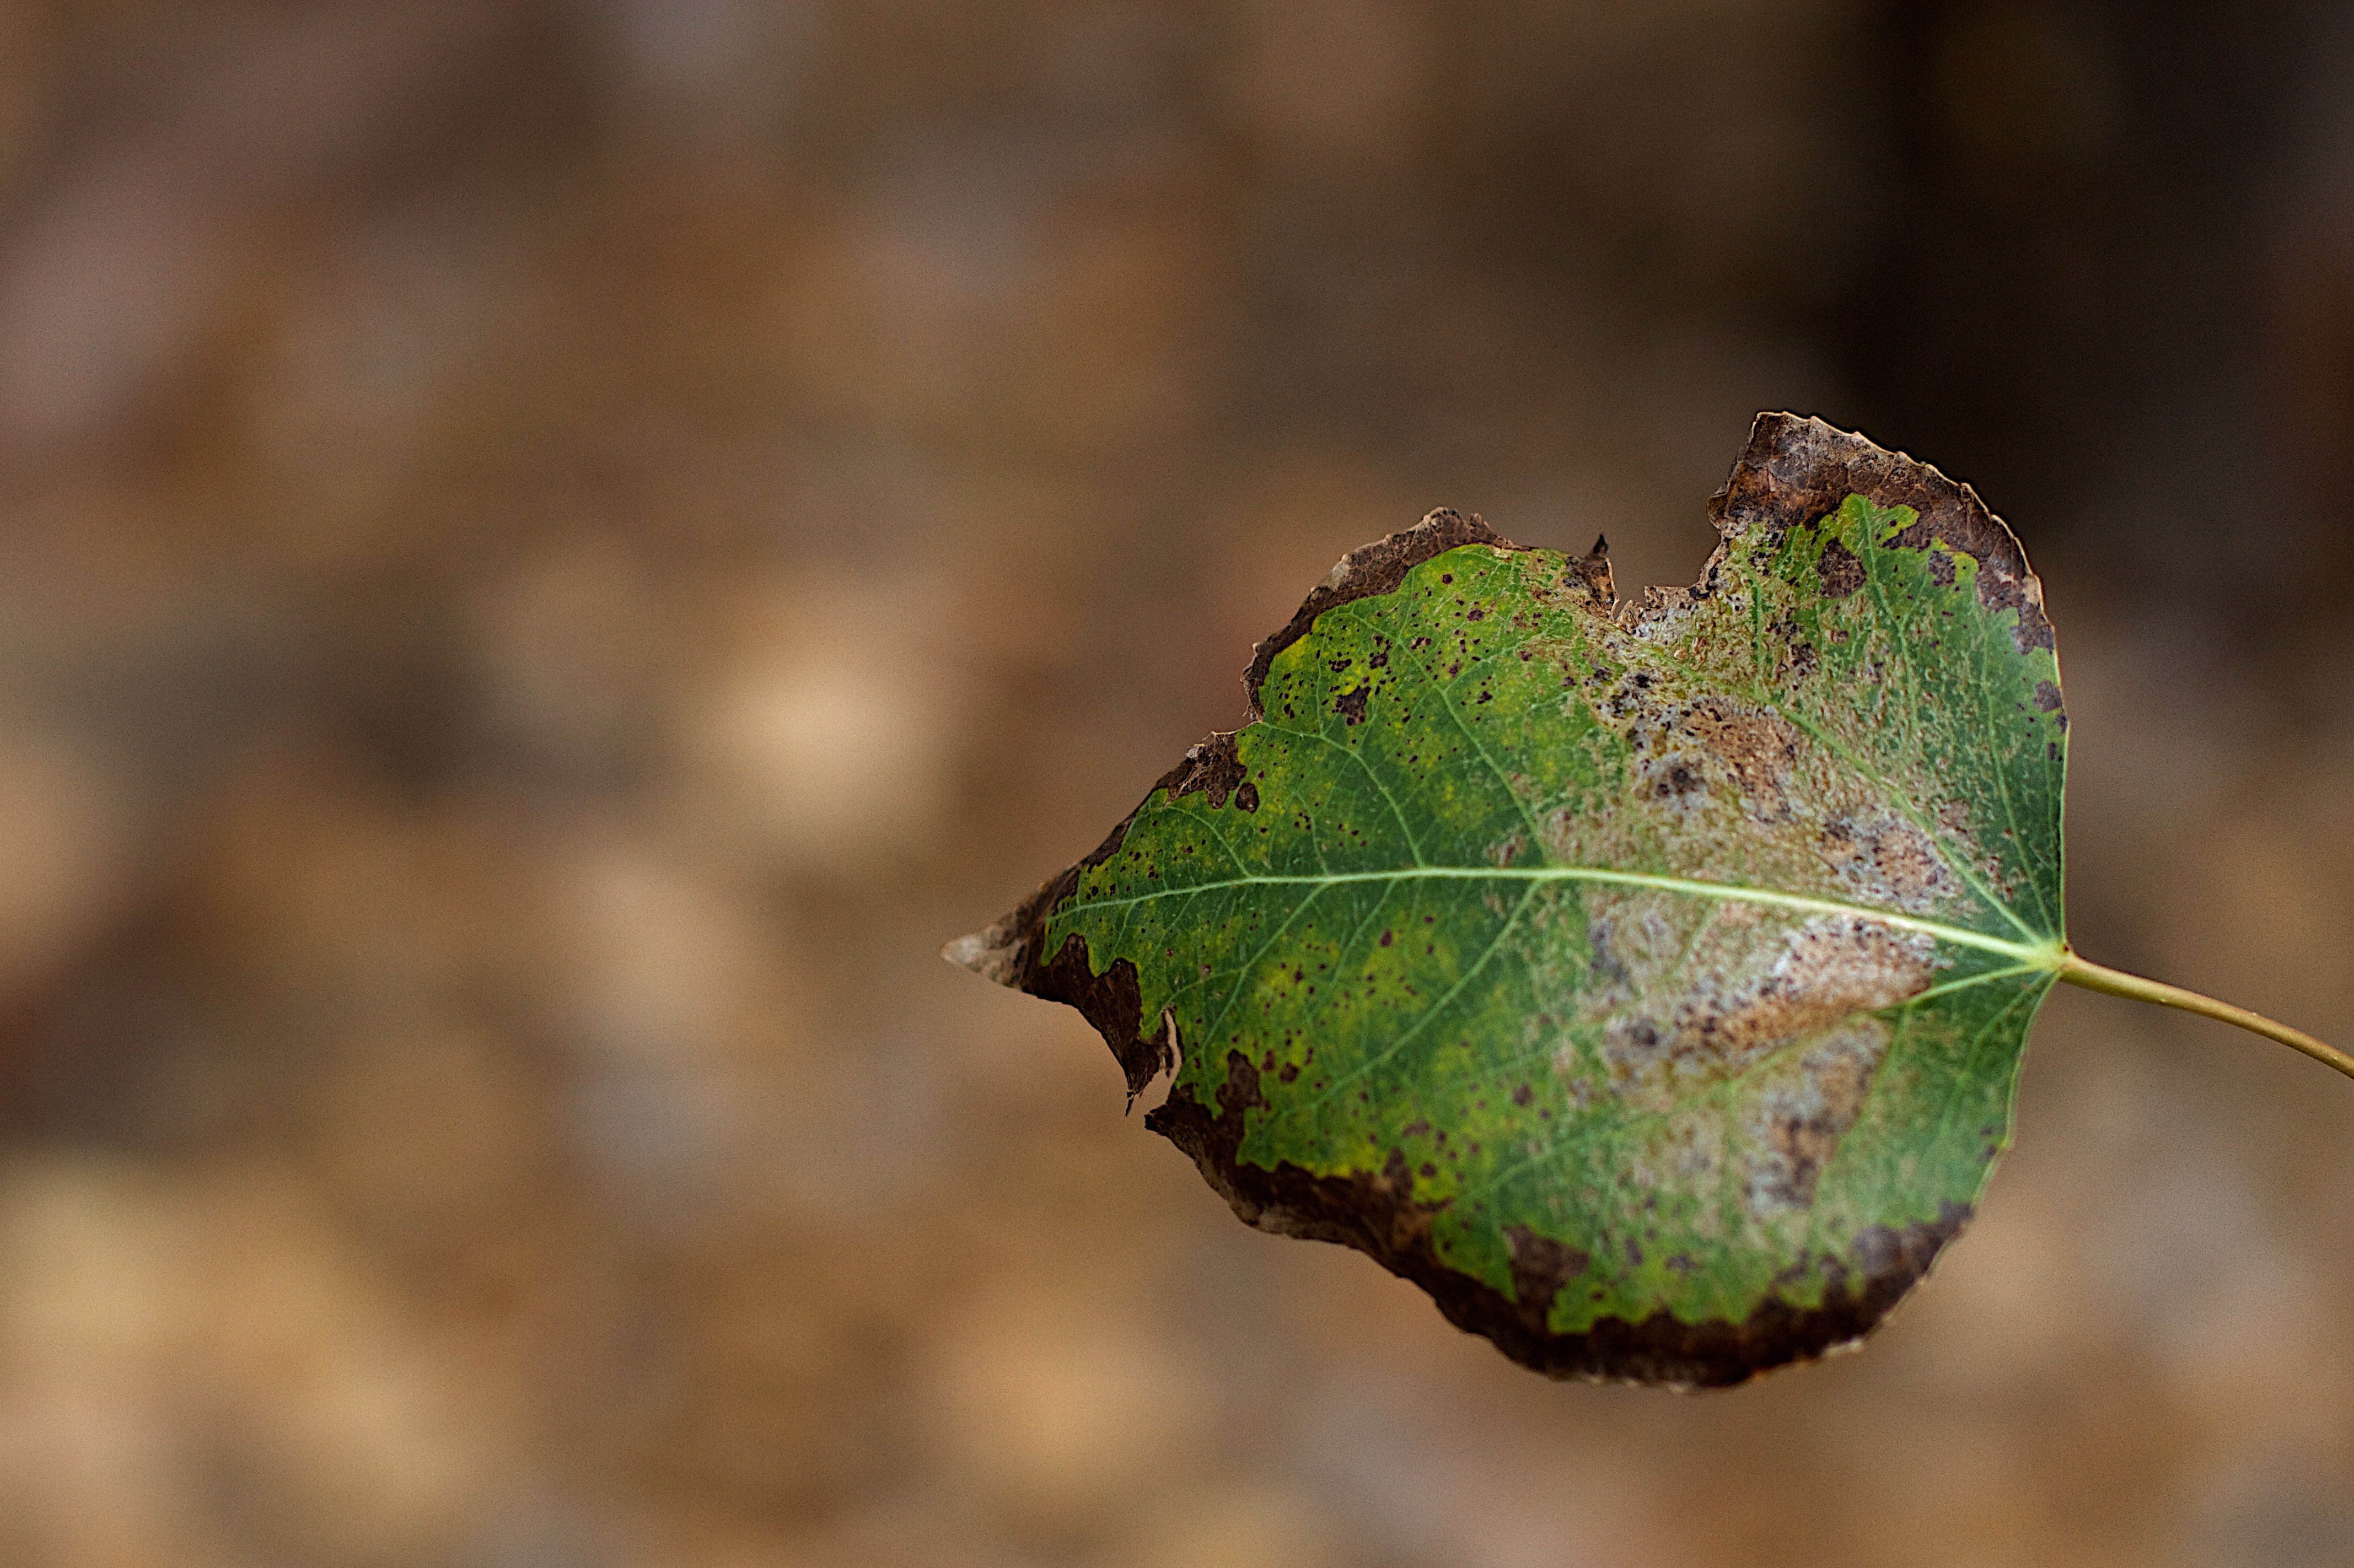
tree, nature, branch, plant, photography, leaf, flower, frost, wildlife, green, autumn, soil, flora, fauna, close up, aspen, macro photography, plant stem